Old Georgian Club

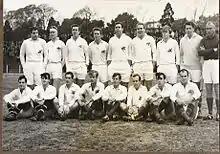
Old Georgian rugby union team in 1965.

The Rugby team was especially successful during the 1930s, winning three Torneo de la URBA consecutive championships between 1937 (remaining unbeaten) and 1939, which would be the club's only titles. Argentine newspaper "La Prensa" published about those achievements: "With this victory, Old Georgian has established as the best rugby academy of our country"